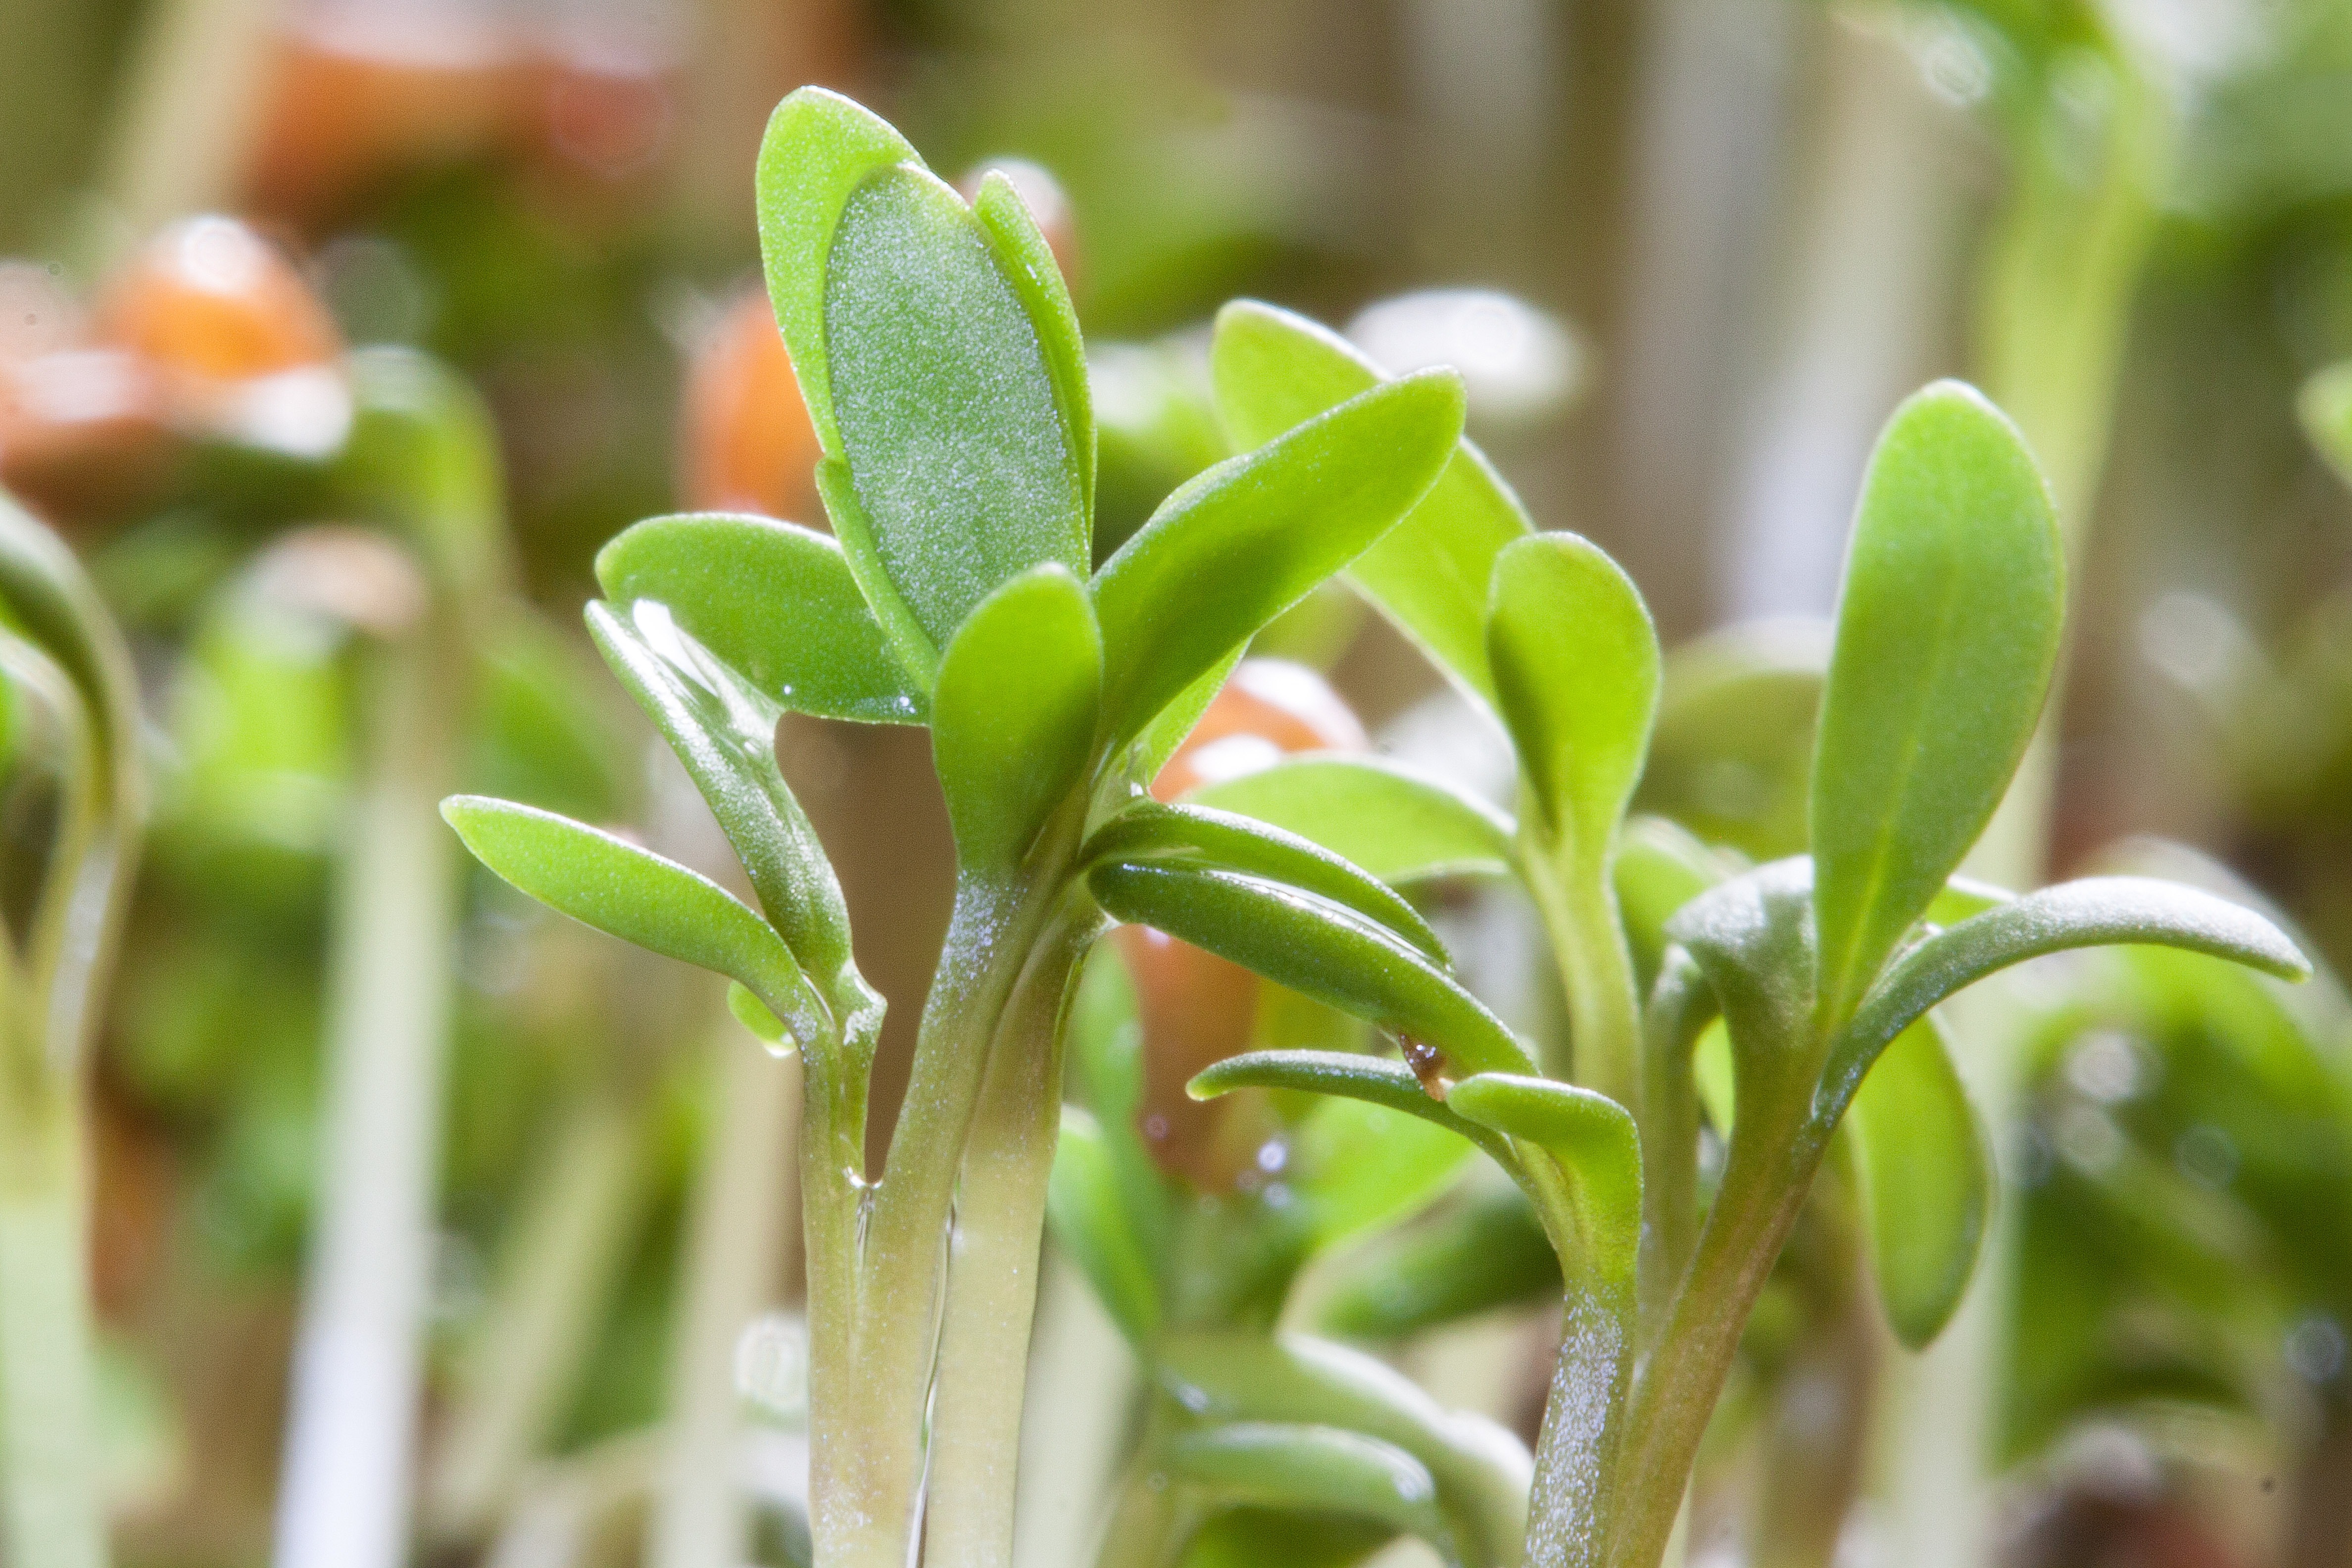
grass, plant, white, leaf, flower, food, green, herb, produce, crop, botany, flora, seedling, shrub, tender, macro photography, nutritious, bio, cress, flowering plant, naturkost, embryophyta, germ leaves, grass family, plant stem, land plant, sprouting section, radicula, fresh germs